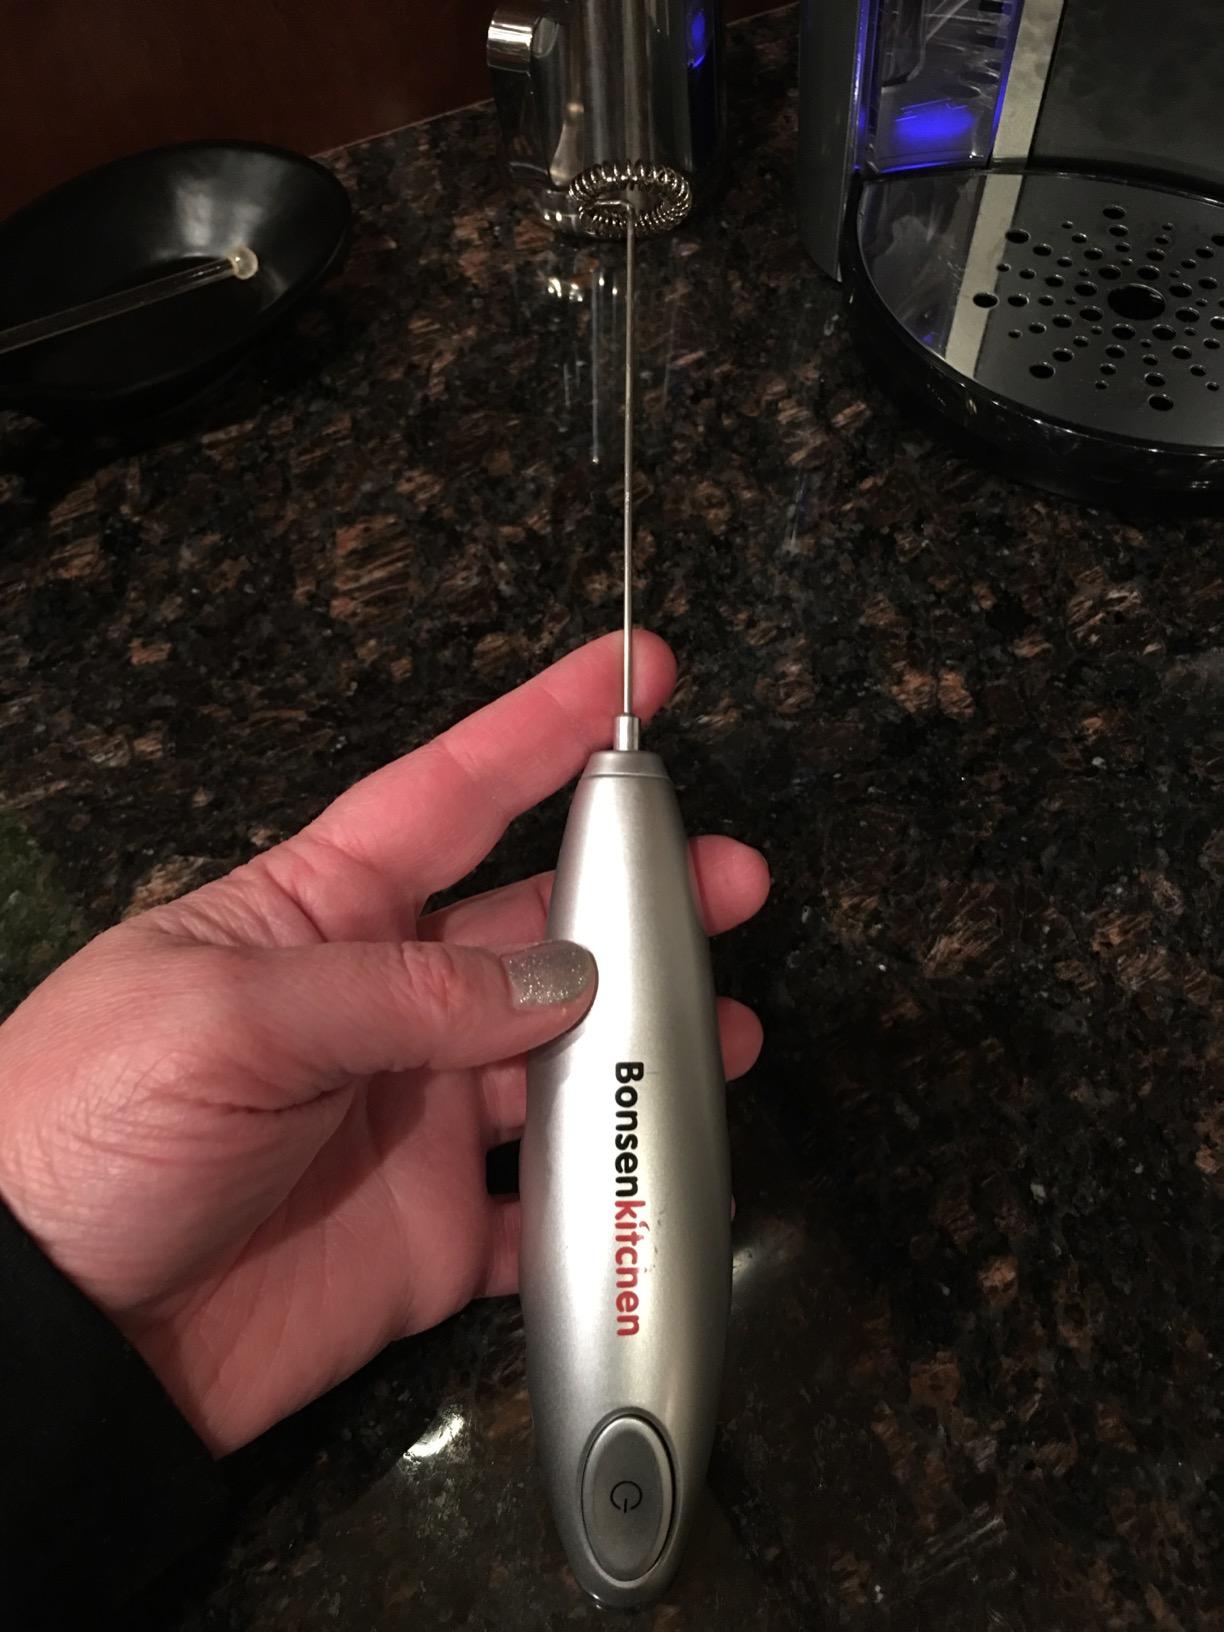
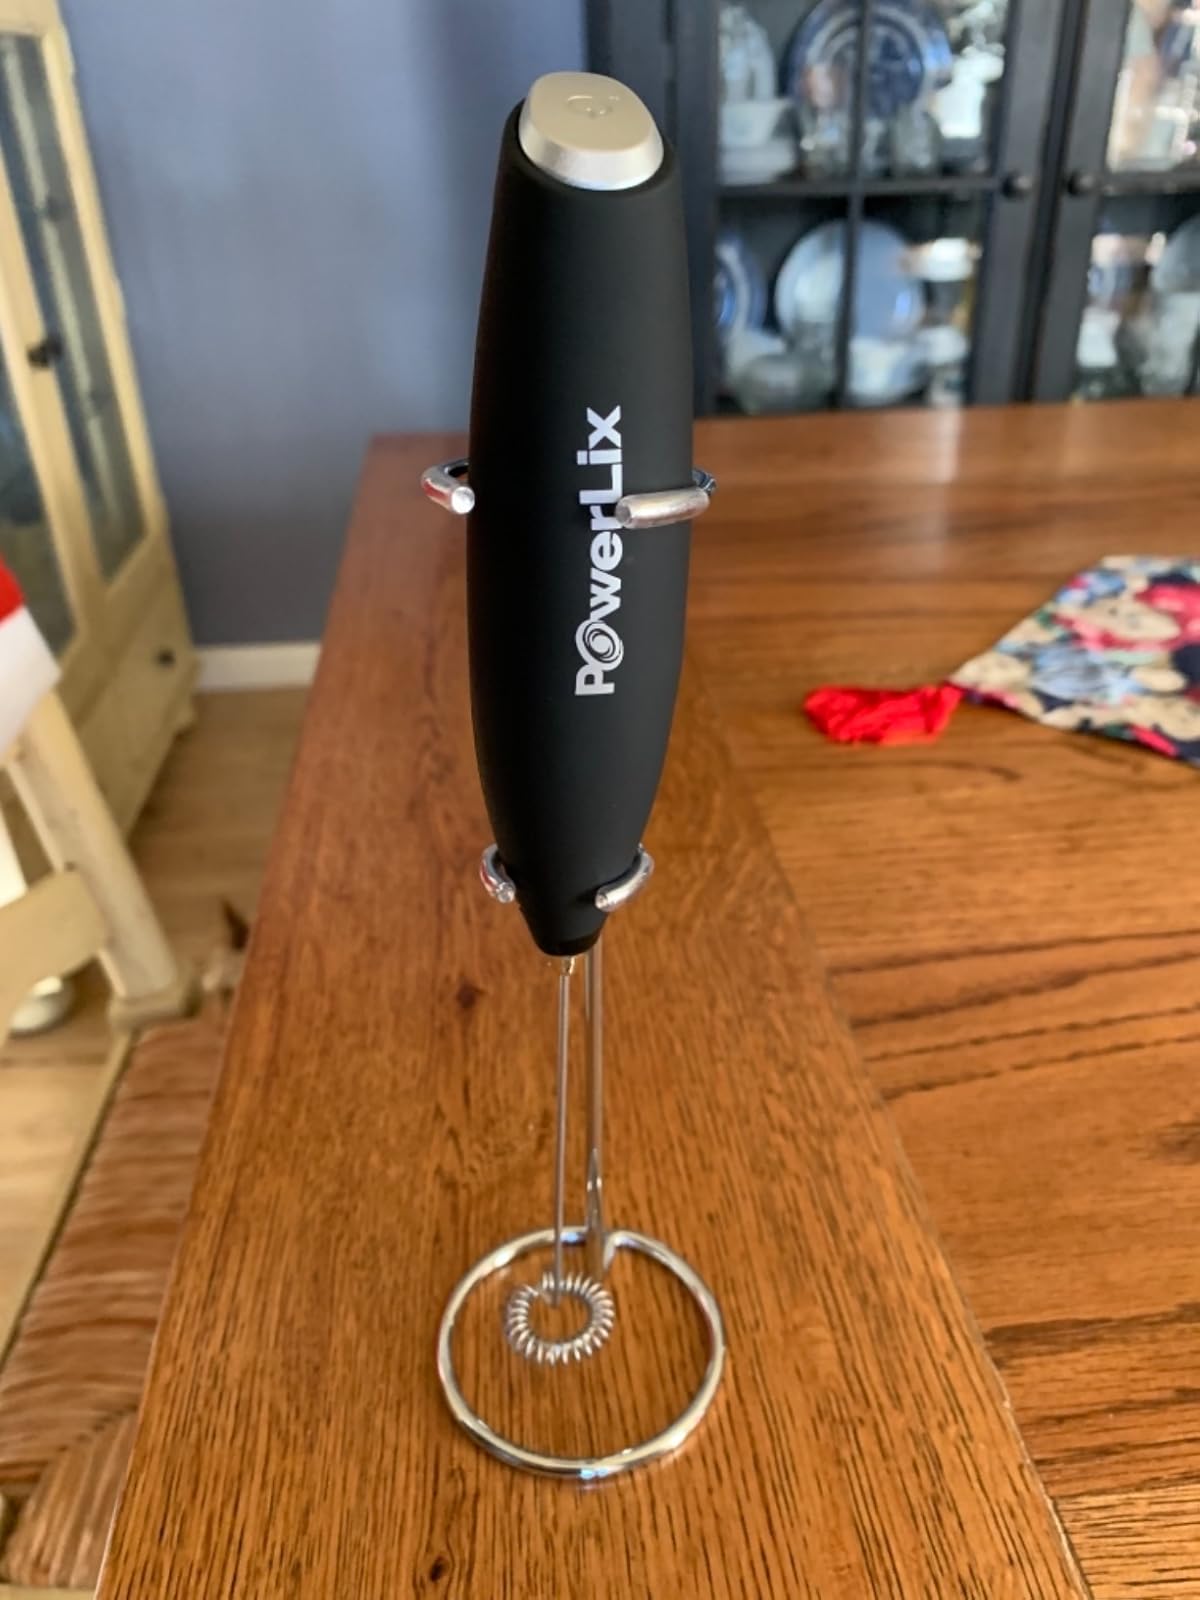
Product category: items_mixer
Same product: no